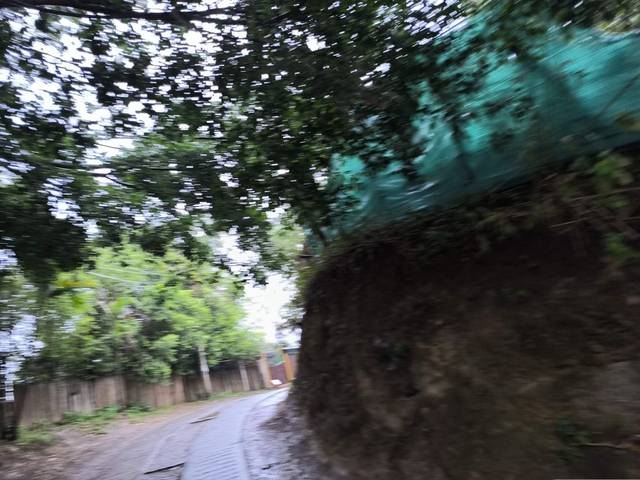
Region: Colombia
Coordinates: 3.472, -76.555